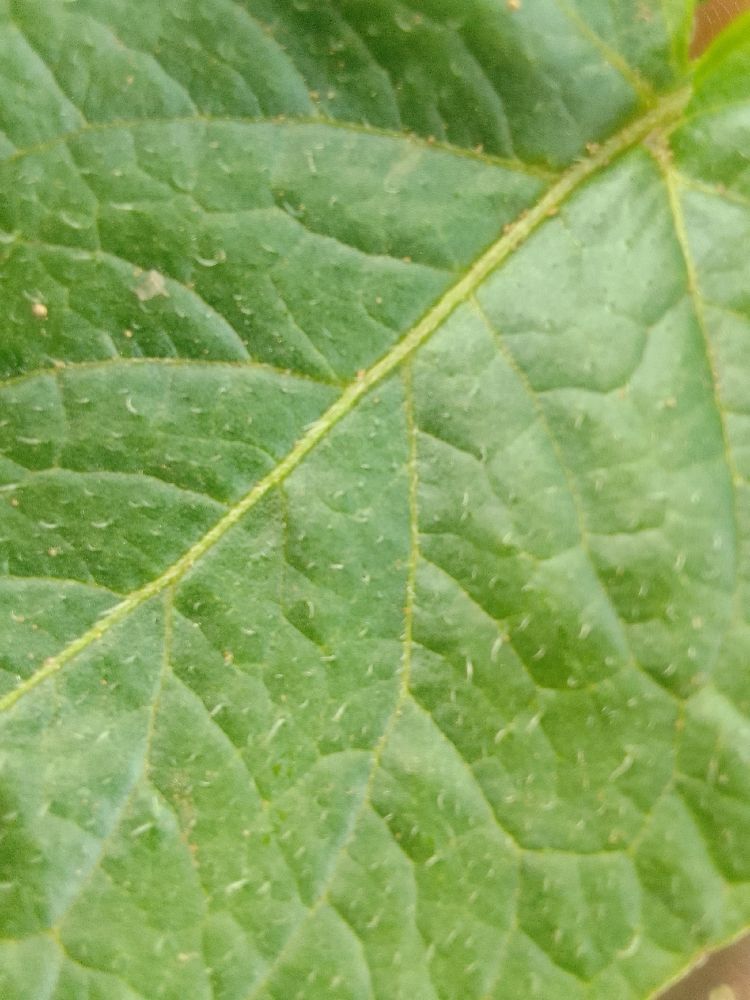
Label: Healthy